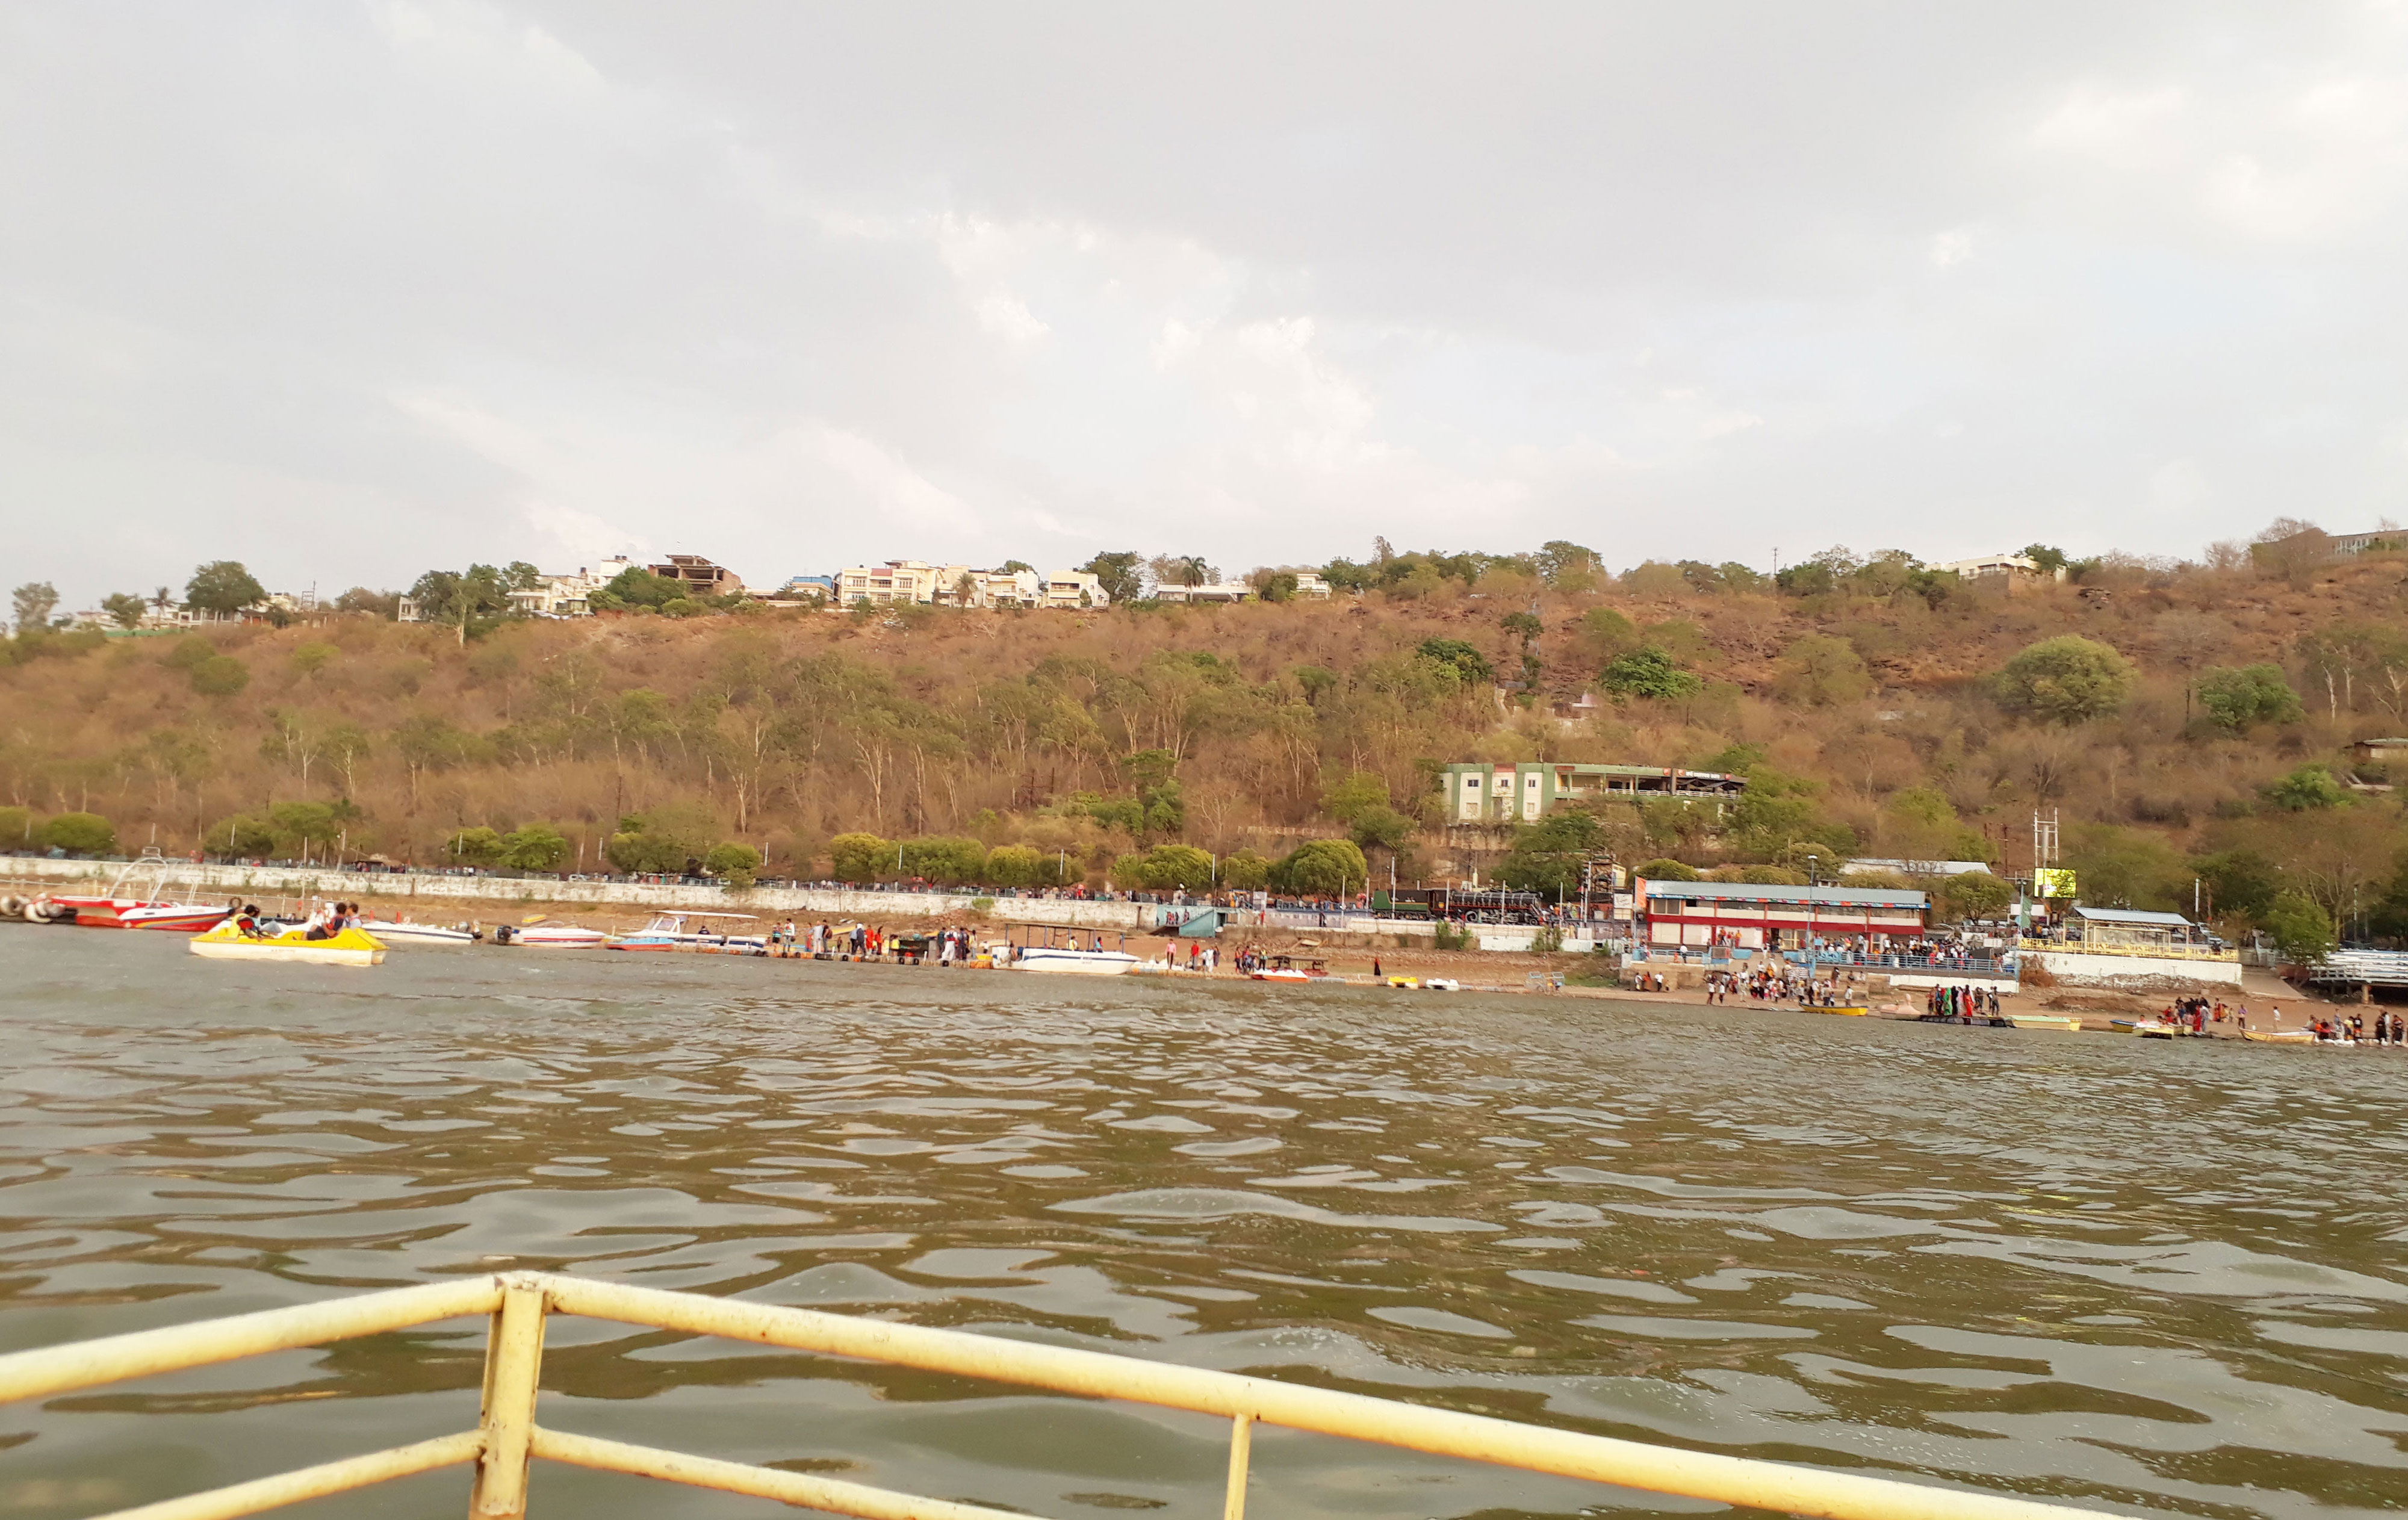
beauty of nature, wallpaper, austria, environment, lake, lakes, Switzerland Lakes, hd wallpaper, lake view, lake water, mountain, mountain view, nature, nature photography, Scenery Scenic, Surface Swan, Swan Lake Water, water bird, clouds, cloudy sky, germany, landscape, peaceful, water, cloud, sky, boat, water resources, watercraft, vehicle, boats and boating equipment and supplies, coastal and oceanic landforms, tree, bank, leisure, recreation, rowing, water transportation, shore, ship, crew, canoe, watercraft rowing, reservoir, sports, lake district, channel, oar, coast, canoeing, loch, wind wave, ocean, wave, water sport, skiff, boating, bay, tourism, inlet, sound, surface water sports, team, floodplain, sea, endurance sports, vacation, wind, river